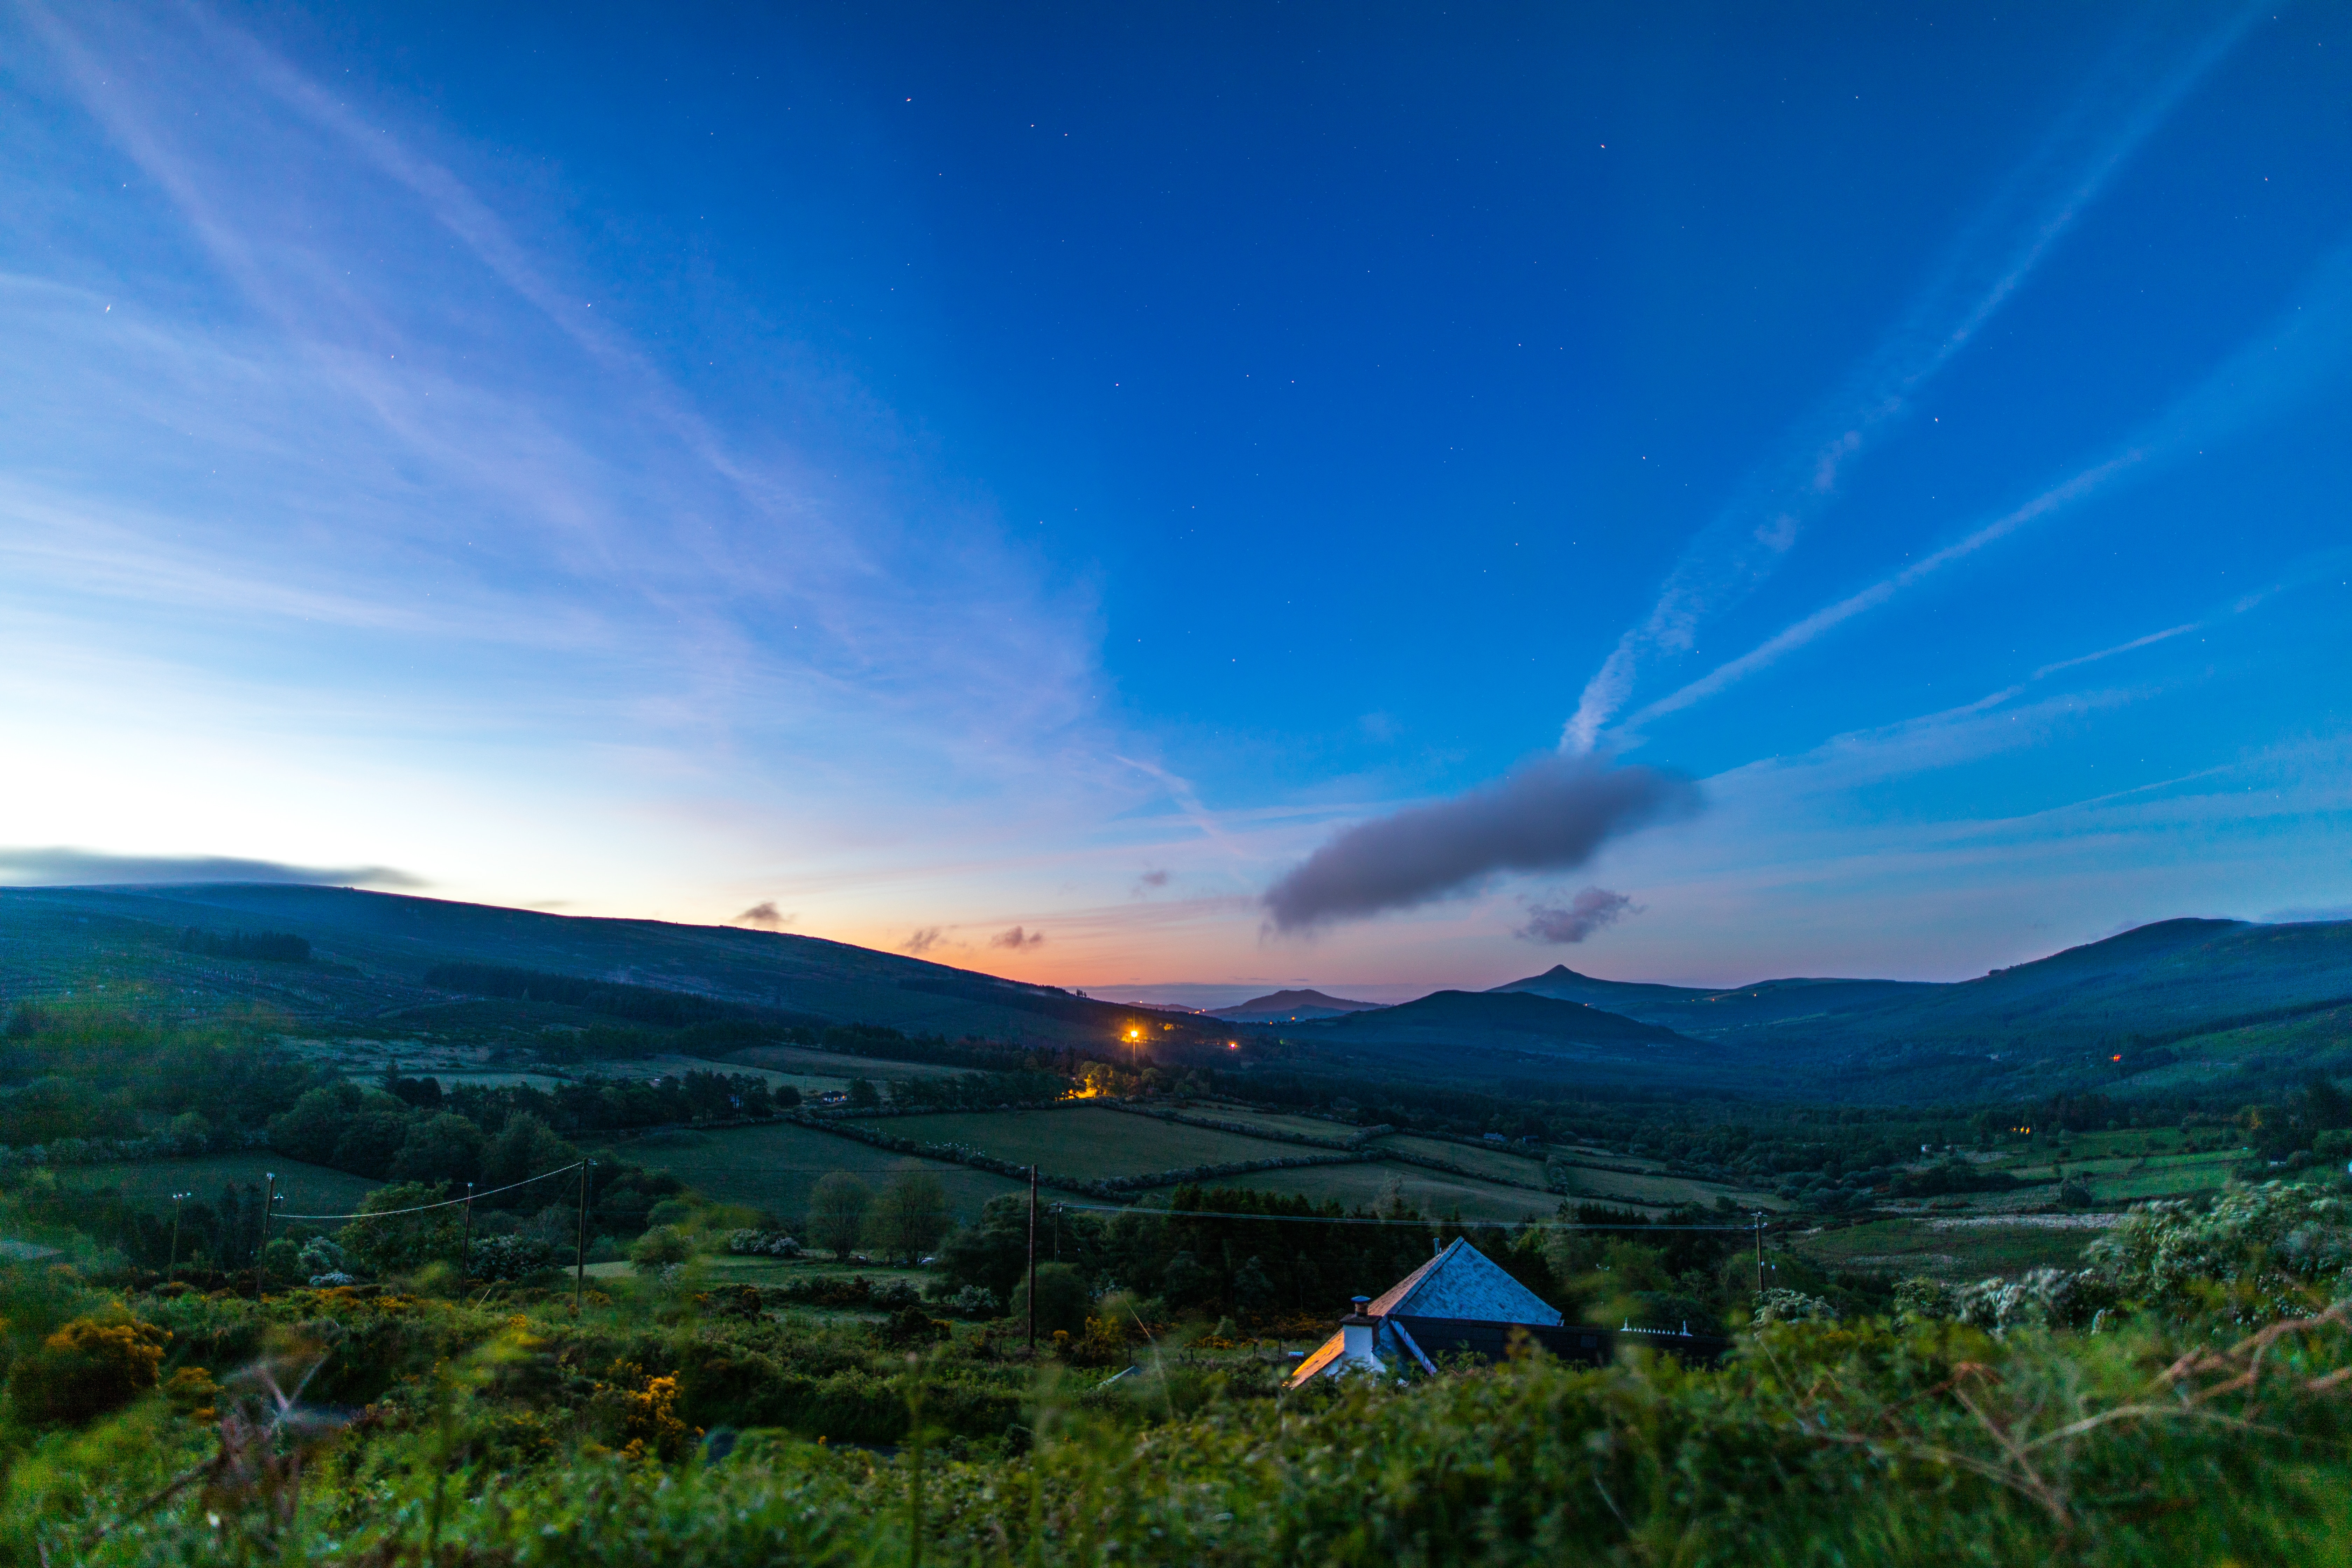
horizon, mountain, cloud, sky, meadow, sunlight, hill, dawn, mountain range, dusk, plain, grassland, plateau, ecosystem, mountainous landforms